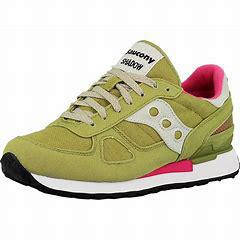
Brand: Saucony
Model: 100